Portmahomack

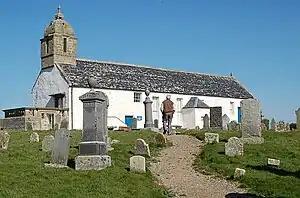
Tarbat Old Church

Portmahomack is the site of the first confirmed Pictish monastery and the subject between 1994 and 2007 of one of the largest archaeological investigations in Scotland directed by Martin Carver (b. 1941). The fields surrounding the redundant St Colman's church were the focus of the 13-year investigation. What the archaeologists uncovered were: an early medieval enclosure ditch, burial ground, remnants of a stone church, and carved stone fragments in the Pictish style.